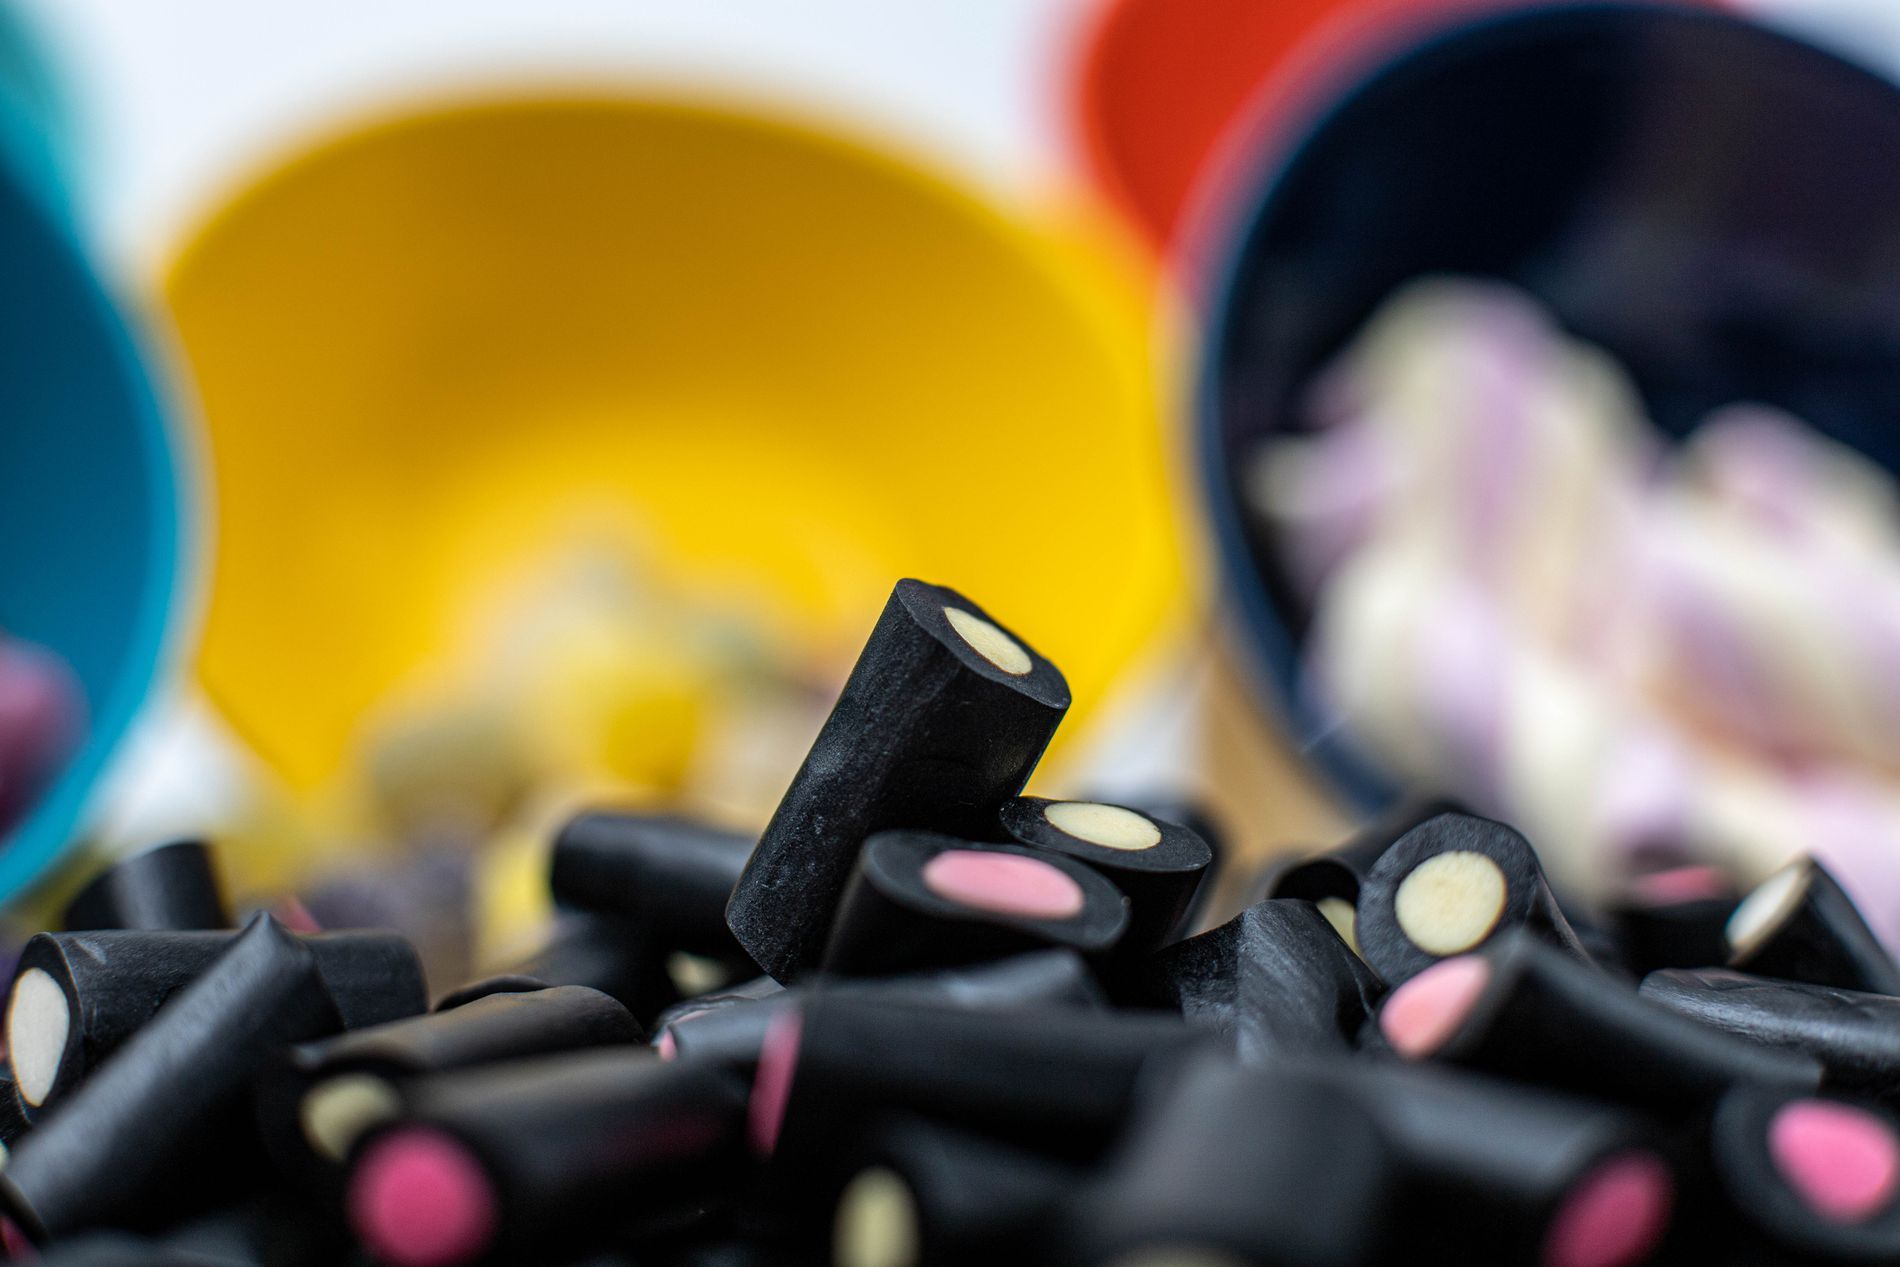
Black Candies
This image depicts black licorice candies with a colorful filling. The blurry background reveals bowls of bright colors: blue, yellow, and red. The blue bowl on the right is filled with marshmallow candy.
This is a low-angle close-up shot of black licorice candies. The natural lighting highlights the candy's bright colors and smooth texture. The blurred colorful background highlights the black licorice candies in the foreground, enhancing the cheerful atmosphere.
Labels: Food, Sweets, Medication, Black licorice candies, bowls, marshmallow
Camera: Canon Canon EOS 6D Mark II
Lens: EF50mm f/1.4 USM, Canon EF 50mm f/1.4 USM
Aperture: F3.5
Exposure: 1/160 sec
ISO: 100
Focal length: 50.0 mm